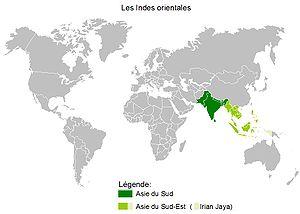
Le terme d'Indes, ou Indes orientales, est utilisé à l'époque coloniale par les Européens pour désigner les territoires d'Asie du Sud et du Sud-Est, c'est-à-dire le Béloutchistan iranien, le Pakistan, l'Union indienne, le Népal, le Bhoutan, le Bangladesh, la Birmanie, le Sri Lanka, les Maldives, la Thaïlande, la Malaisie, le Viêt Nam, le Cambodge, le Laos, les Philippines, le Brunéi, Singapour, le Timor oriental et l'Indonésie, à l'exception de la Nouvelle-Guinée occidentale, qui fait partie de la Mélanésie.